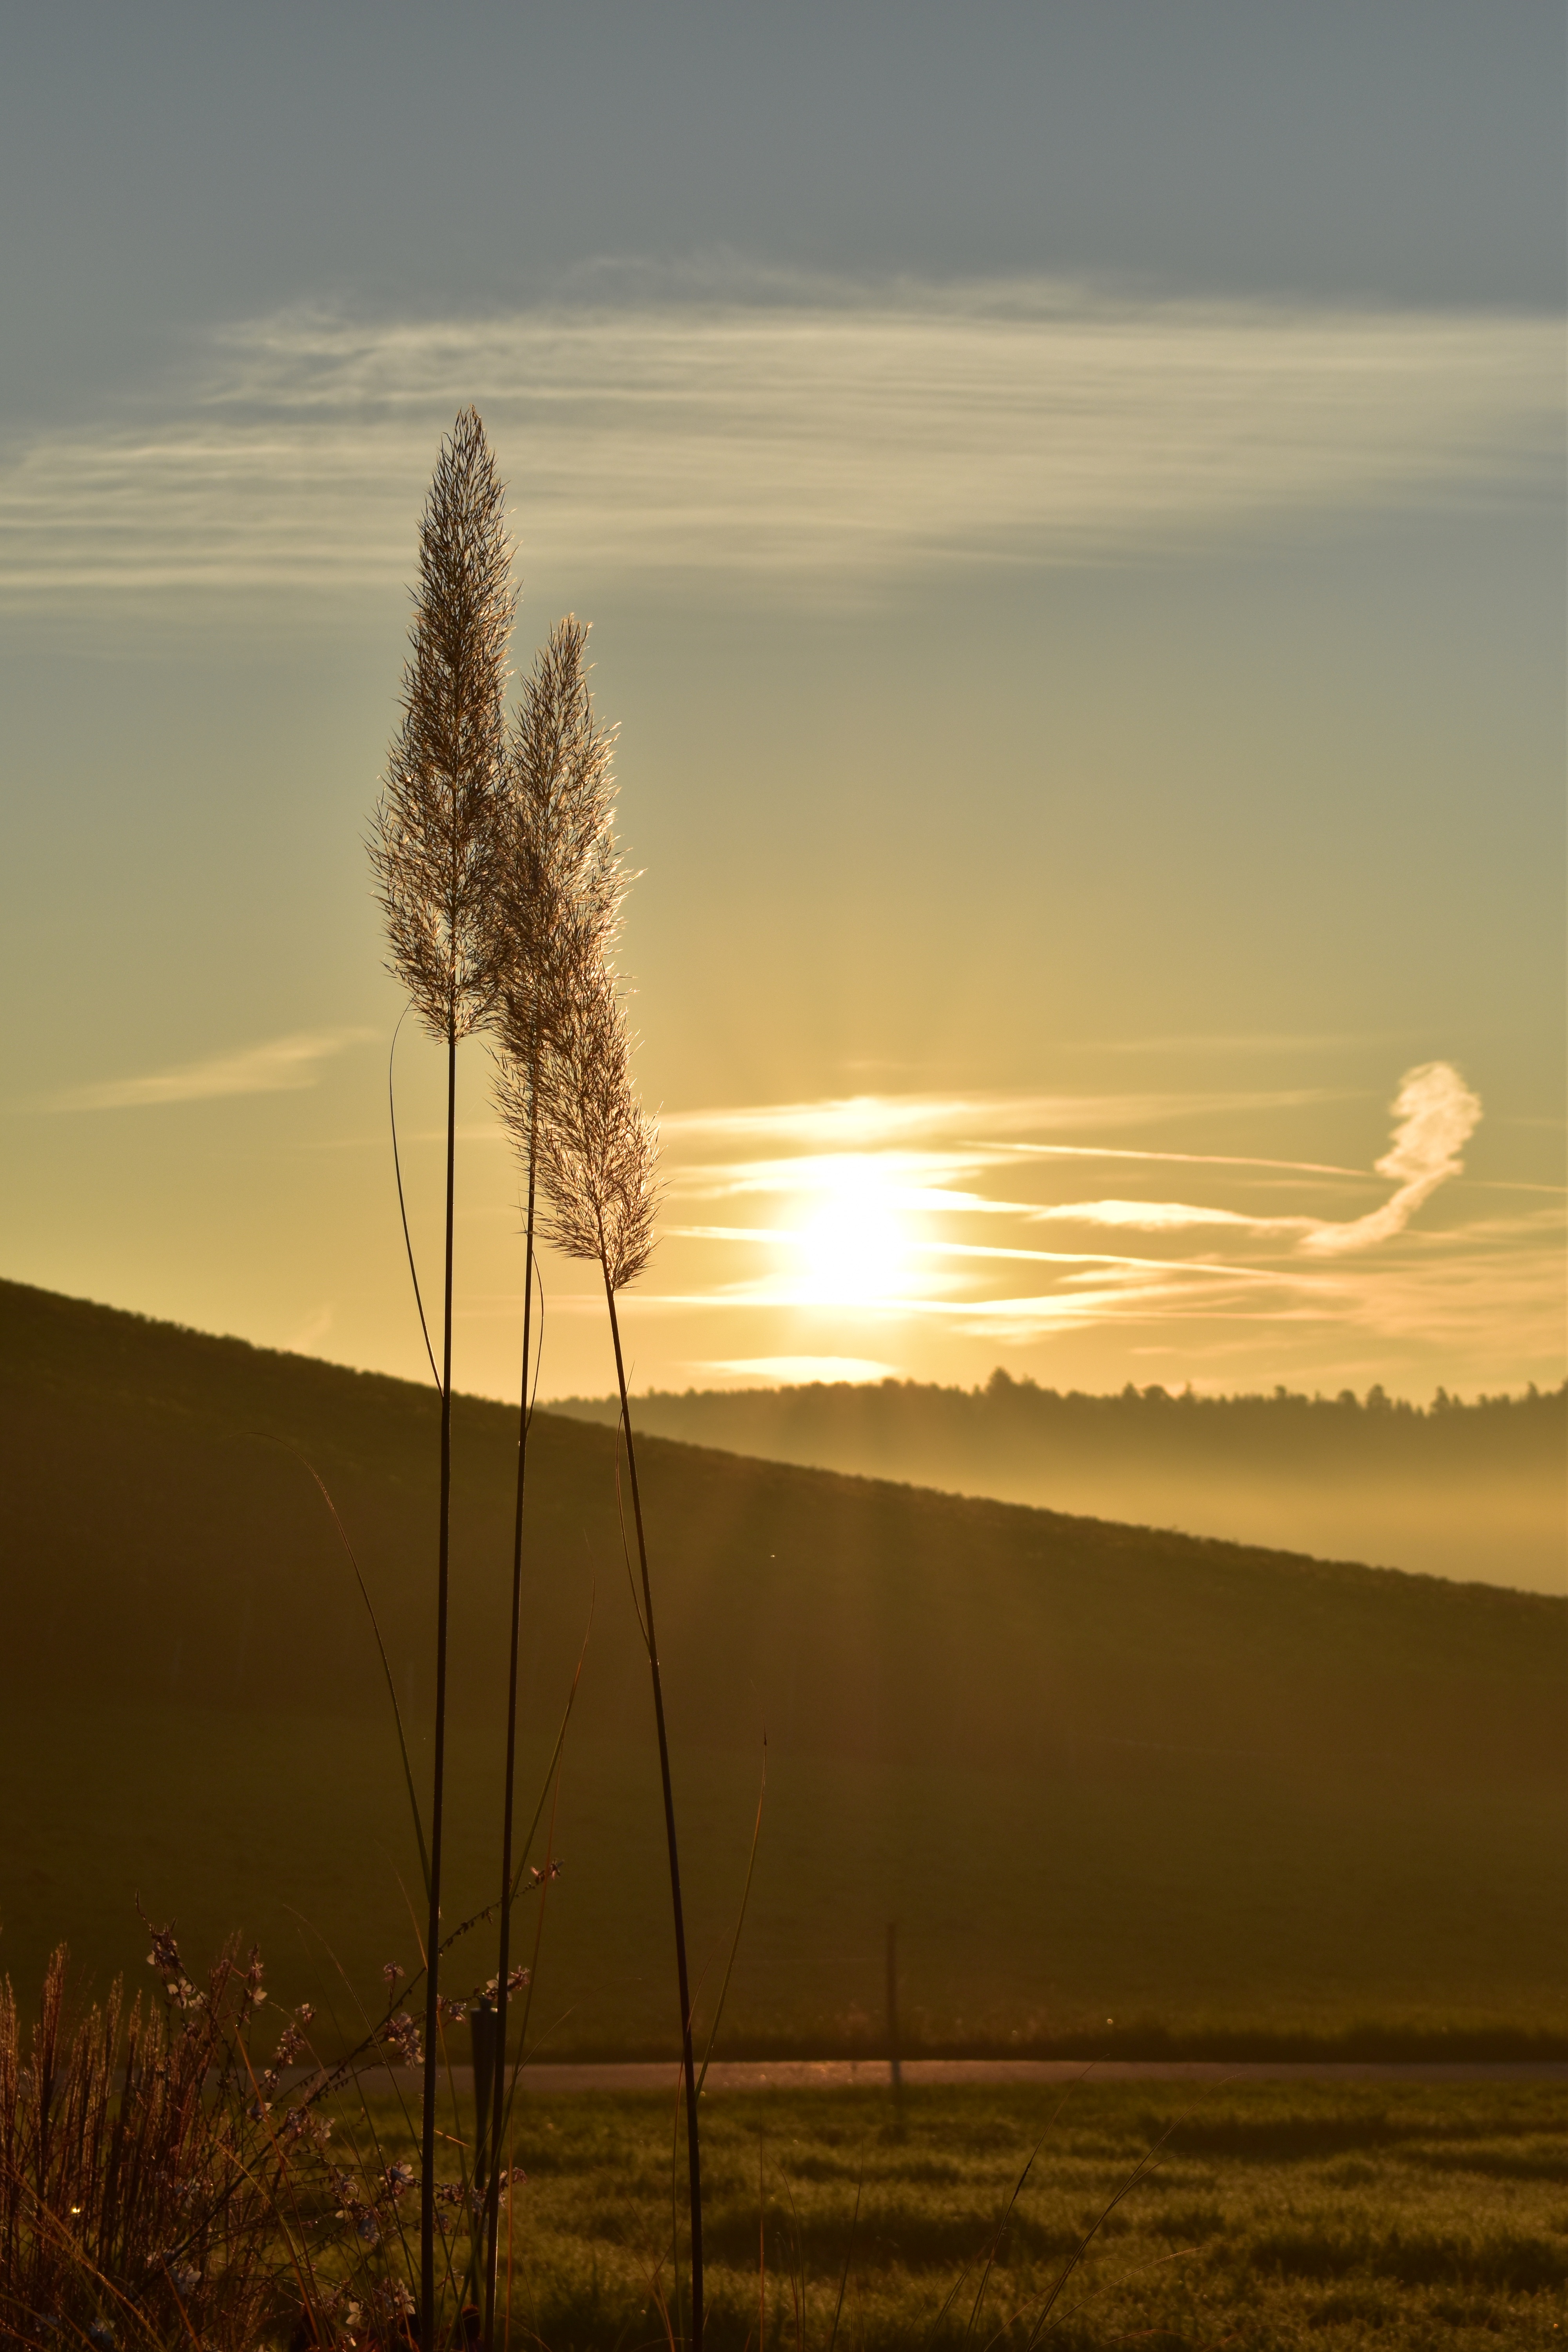
landscape, sea, tree, nature, grass, horizon, light, cloud, plant, sky, sun, fog, sunrise, sunset, mist, field, prairie, sunlight, morning, hill, wind, dawn, atmosphere, dusk, evening, reflection, autumn, agriculture, plain, grassland, mood, sunbeam, morgenstimmung, rural area, atmospheric phenomenon, grass family